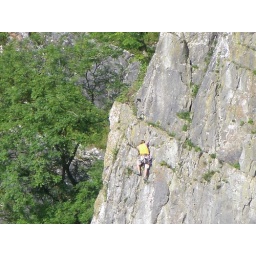
Rock climber on rock face below Clifton Suspension bridge (viewed from west side).